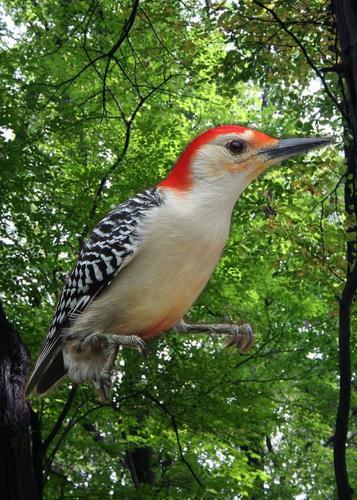
Bird species: Red_bellied_Woodpecker
Bird type: landbird
Background: land